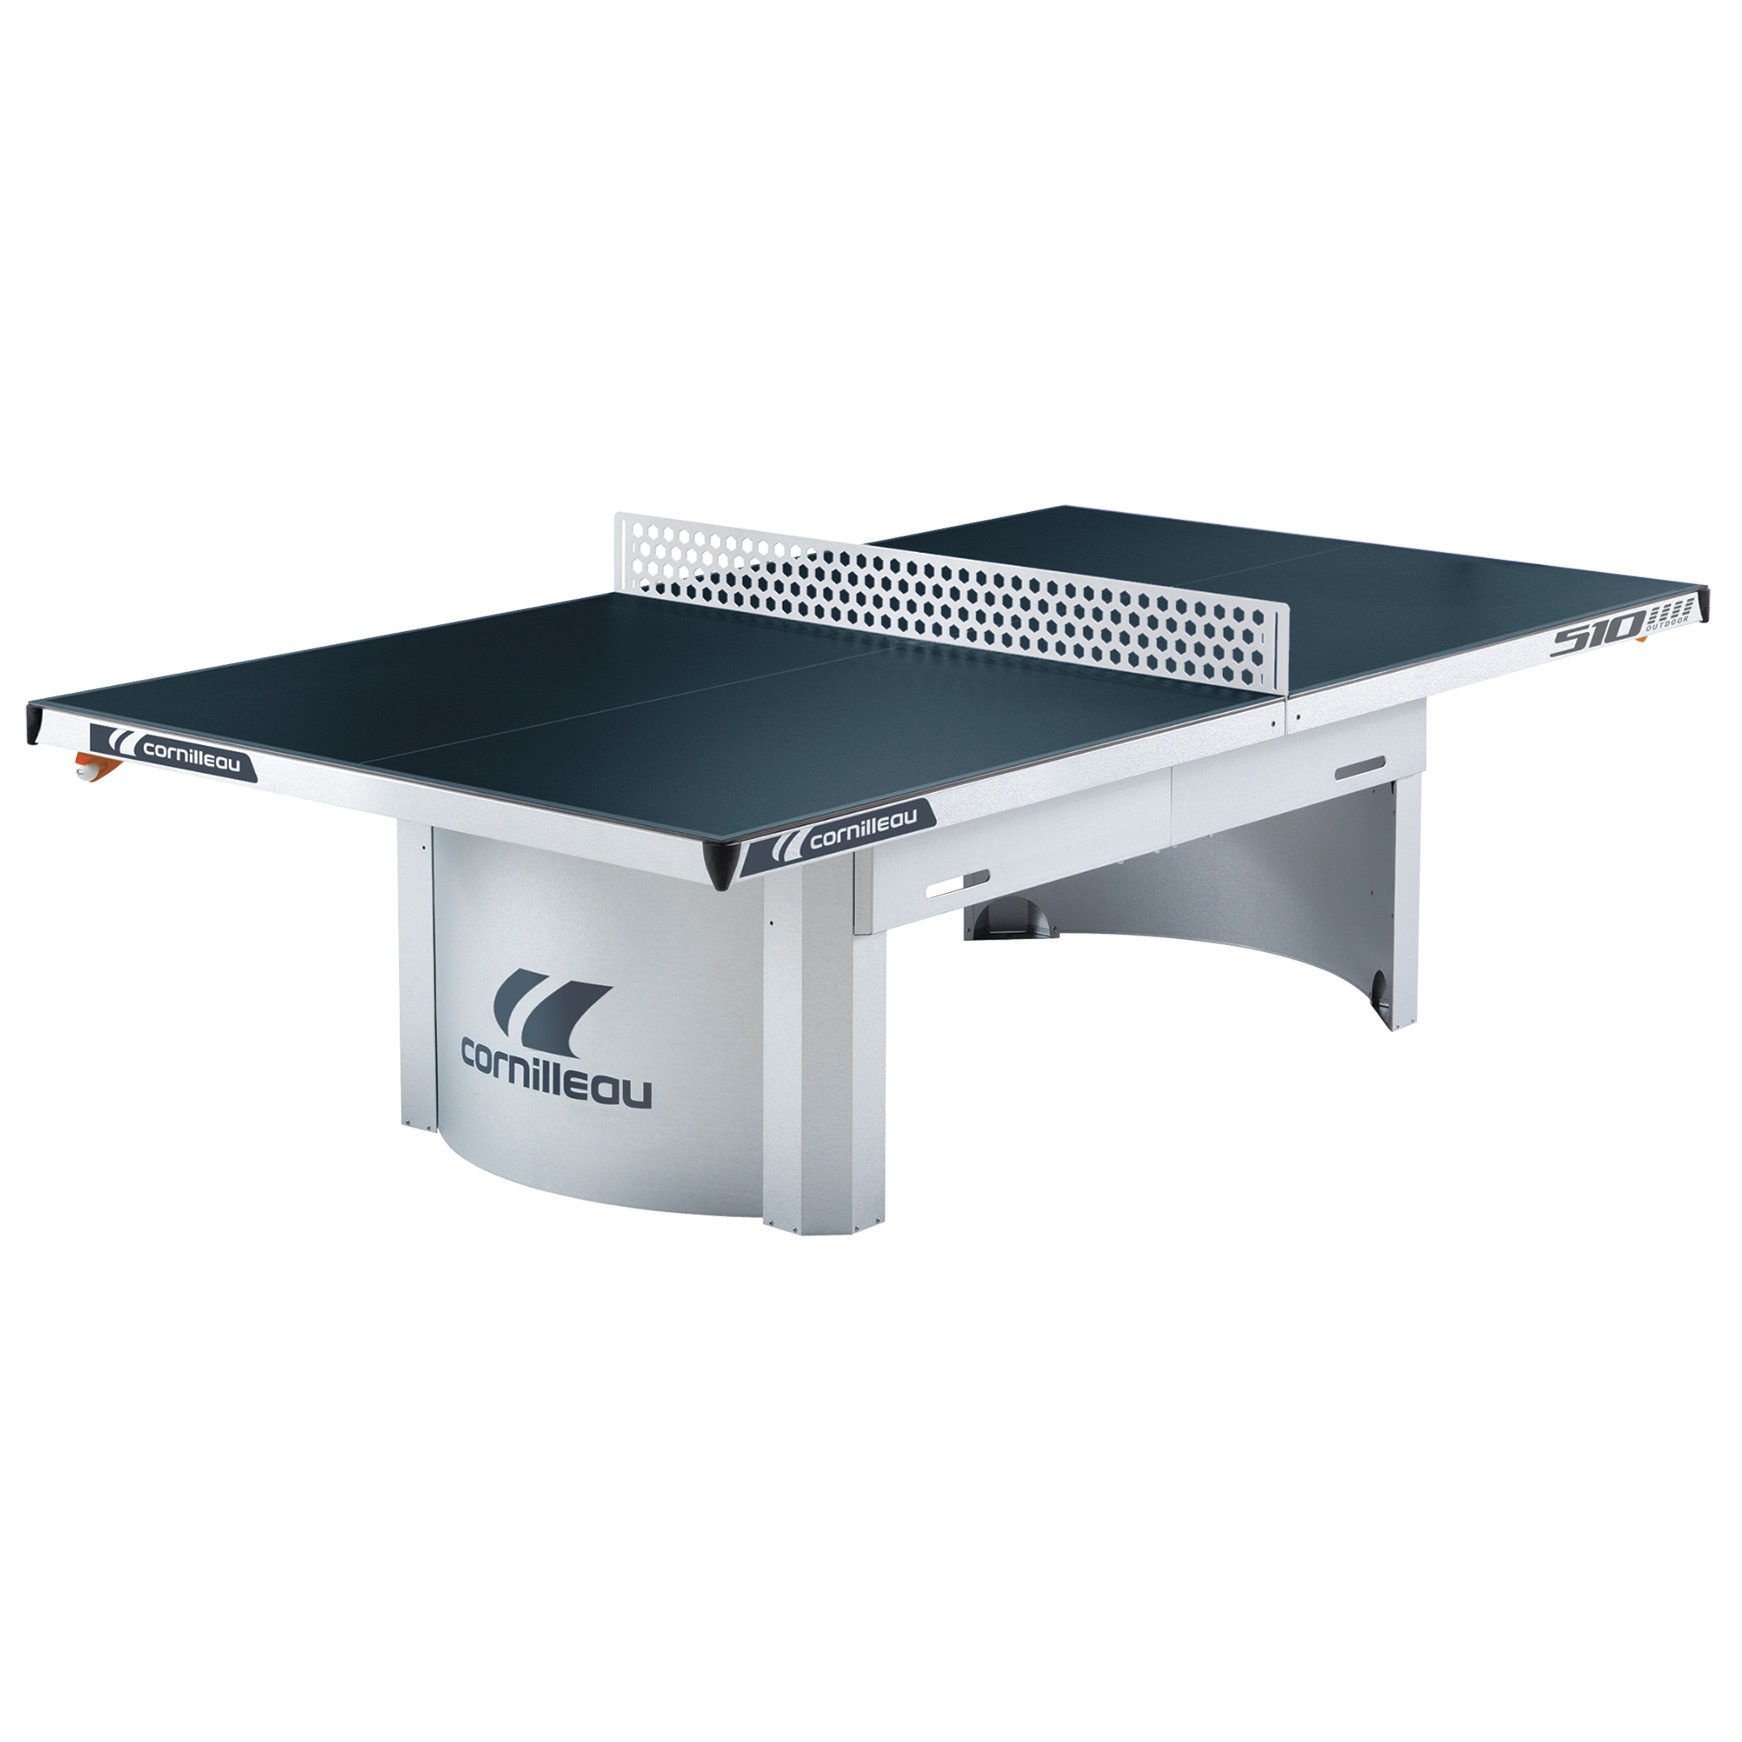
Static Outdoor Table Tennis
The Static Outdoor Table Tennis presents a sturdy and reliable option for outdoor play, featuring a 7mm resin laminate top with a MAT top anti-glare coating, ensuring consistent play and reduced glare even in bright conditions. Its steel leg structure provides exceptional stability, complemented by lacquered steel fixing feet that firmly anchor the table to the ground. The inclusion of a steel fixed net and posts guarantees durability and consistent net tension during games. To enhance safety, corner protection pads are added, while ball dispensers and a bat holder offer convenient storage and accessibility for accessories. With dimensions measuring 1525mm (60 inches) in width, 2740mm (108 inches) in length, and a height of 760mm (30 inches), this table weighs 77kg (170 lbs), making it a versatile and manageable option for outdoor table tennis enthusiasts seeking durability and functionality.
Brand: ESPO
Category: Sporting Goods > Indoor Games > Ping Pong > Ping Pong Tables